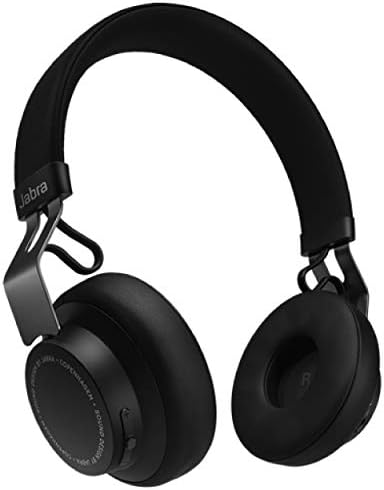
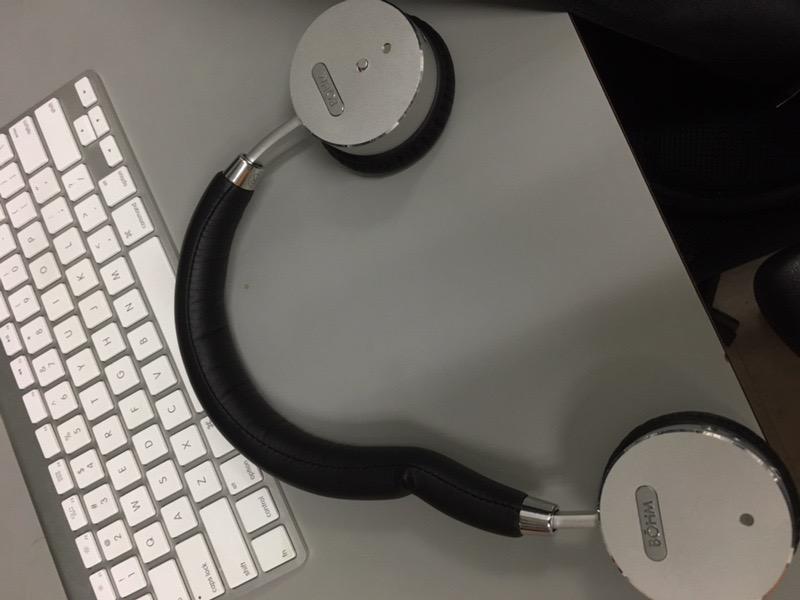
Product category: headphones
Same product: no